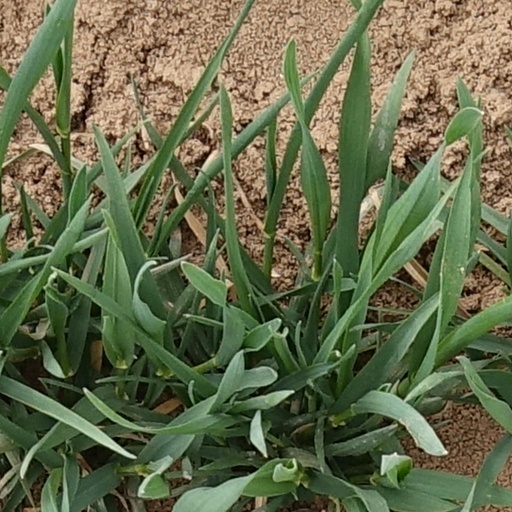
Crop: wheat